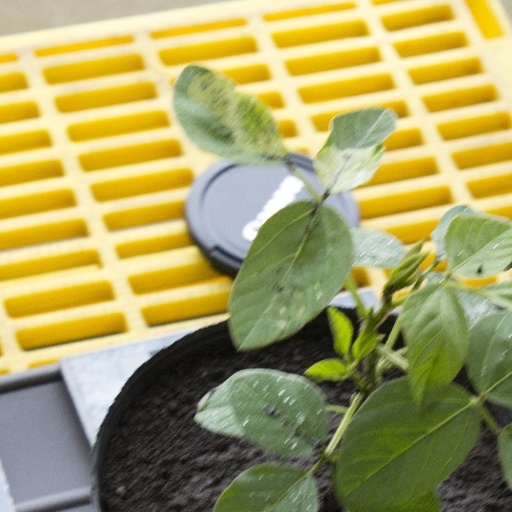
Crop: soybean